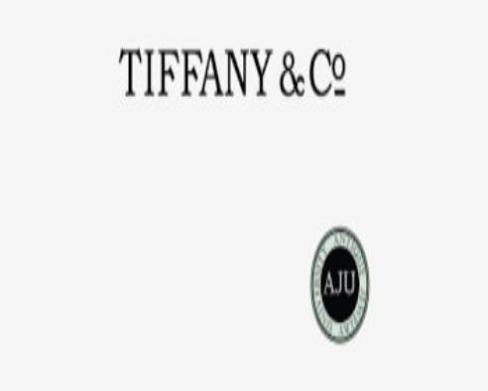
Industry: Clothes